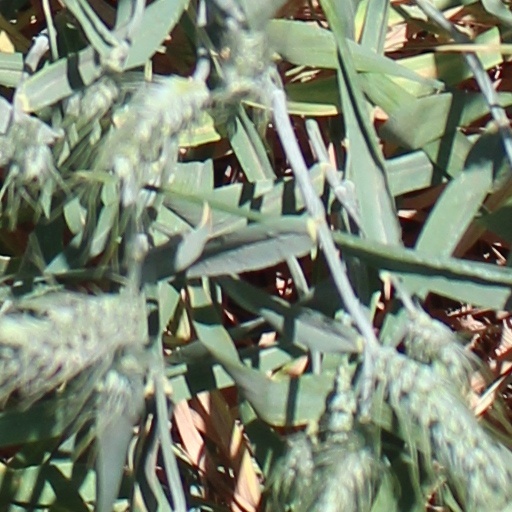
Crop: wheat